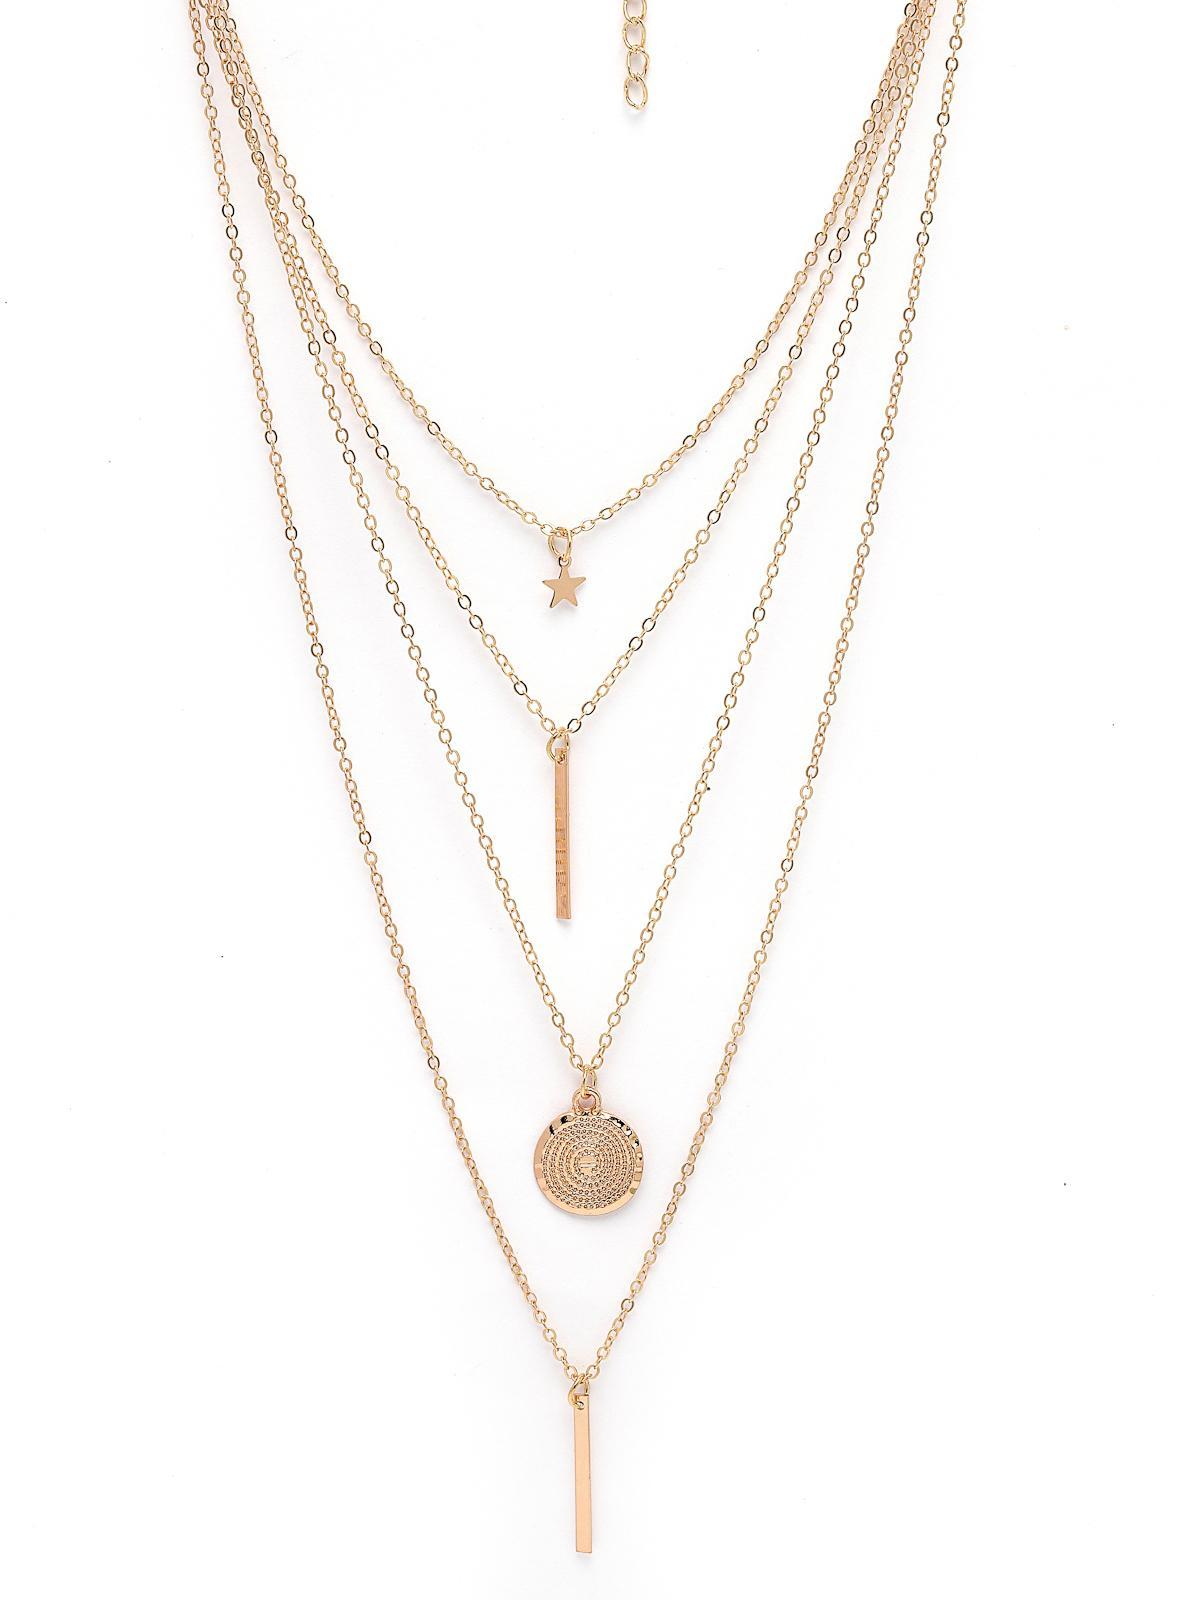
Scintillare by Sukkhi Lavish Light Weight Fashionable Gold Plated Multilayered Pendant Necklace for Women & Girls |Birthday Gift for Girls And Women Anniversary Gift for Wife| Gifts Collection|N106617
Type: Necklaces & Pendants
Brand: Scintillare by Sukkhi
Price: Rs. 257
 Adorn yourself with Scintillare by Sukkhi's Lavish Light Weight Fashionable Gold Plated Multilayered Pendant Necklace. Ideal for women and girls, it's a perfect birthday or anniversary gift. The lavish design features multiple layers of gold-plated brilliance, adding a touch of elegance to any ensemble without compromising comfort. Elevate your look with this stunning necklace, a lavish and chic addition to your collection. Scintillare by Sukkhi offers a thoughtfully crafted choice from their Gifts Collection, ensuring every occasion is celebrated with grace and enduring style.Disclaimer:There may be slight variation in shade and colour due to photographic effects and monitor settings
Included: 1 Necklace